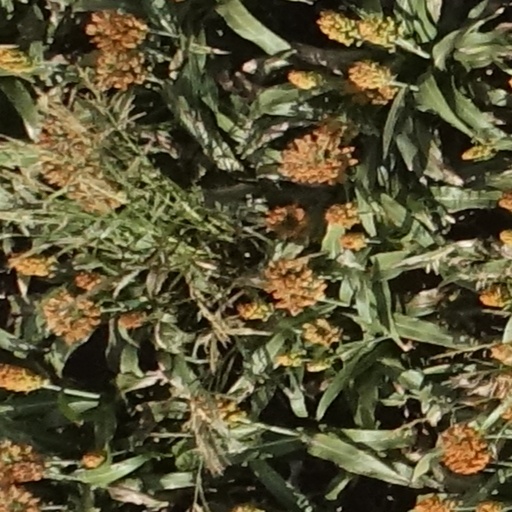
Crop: sorghum